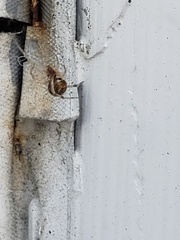
Species: Parasteatoda_tepidariorum